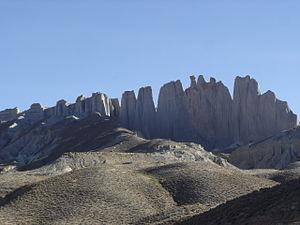
La Municipalité d'Atocha est la deuxième section municipale de la province de Sud Chichas dans le département de Potosí, en Bolivie. Son siège est Atocha.